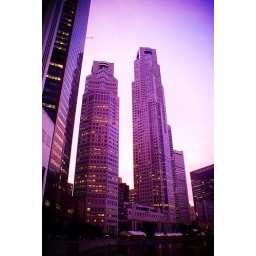
office towers in a heart of financial hub